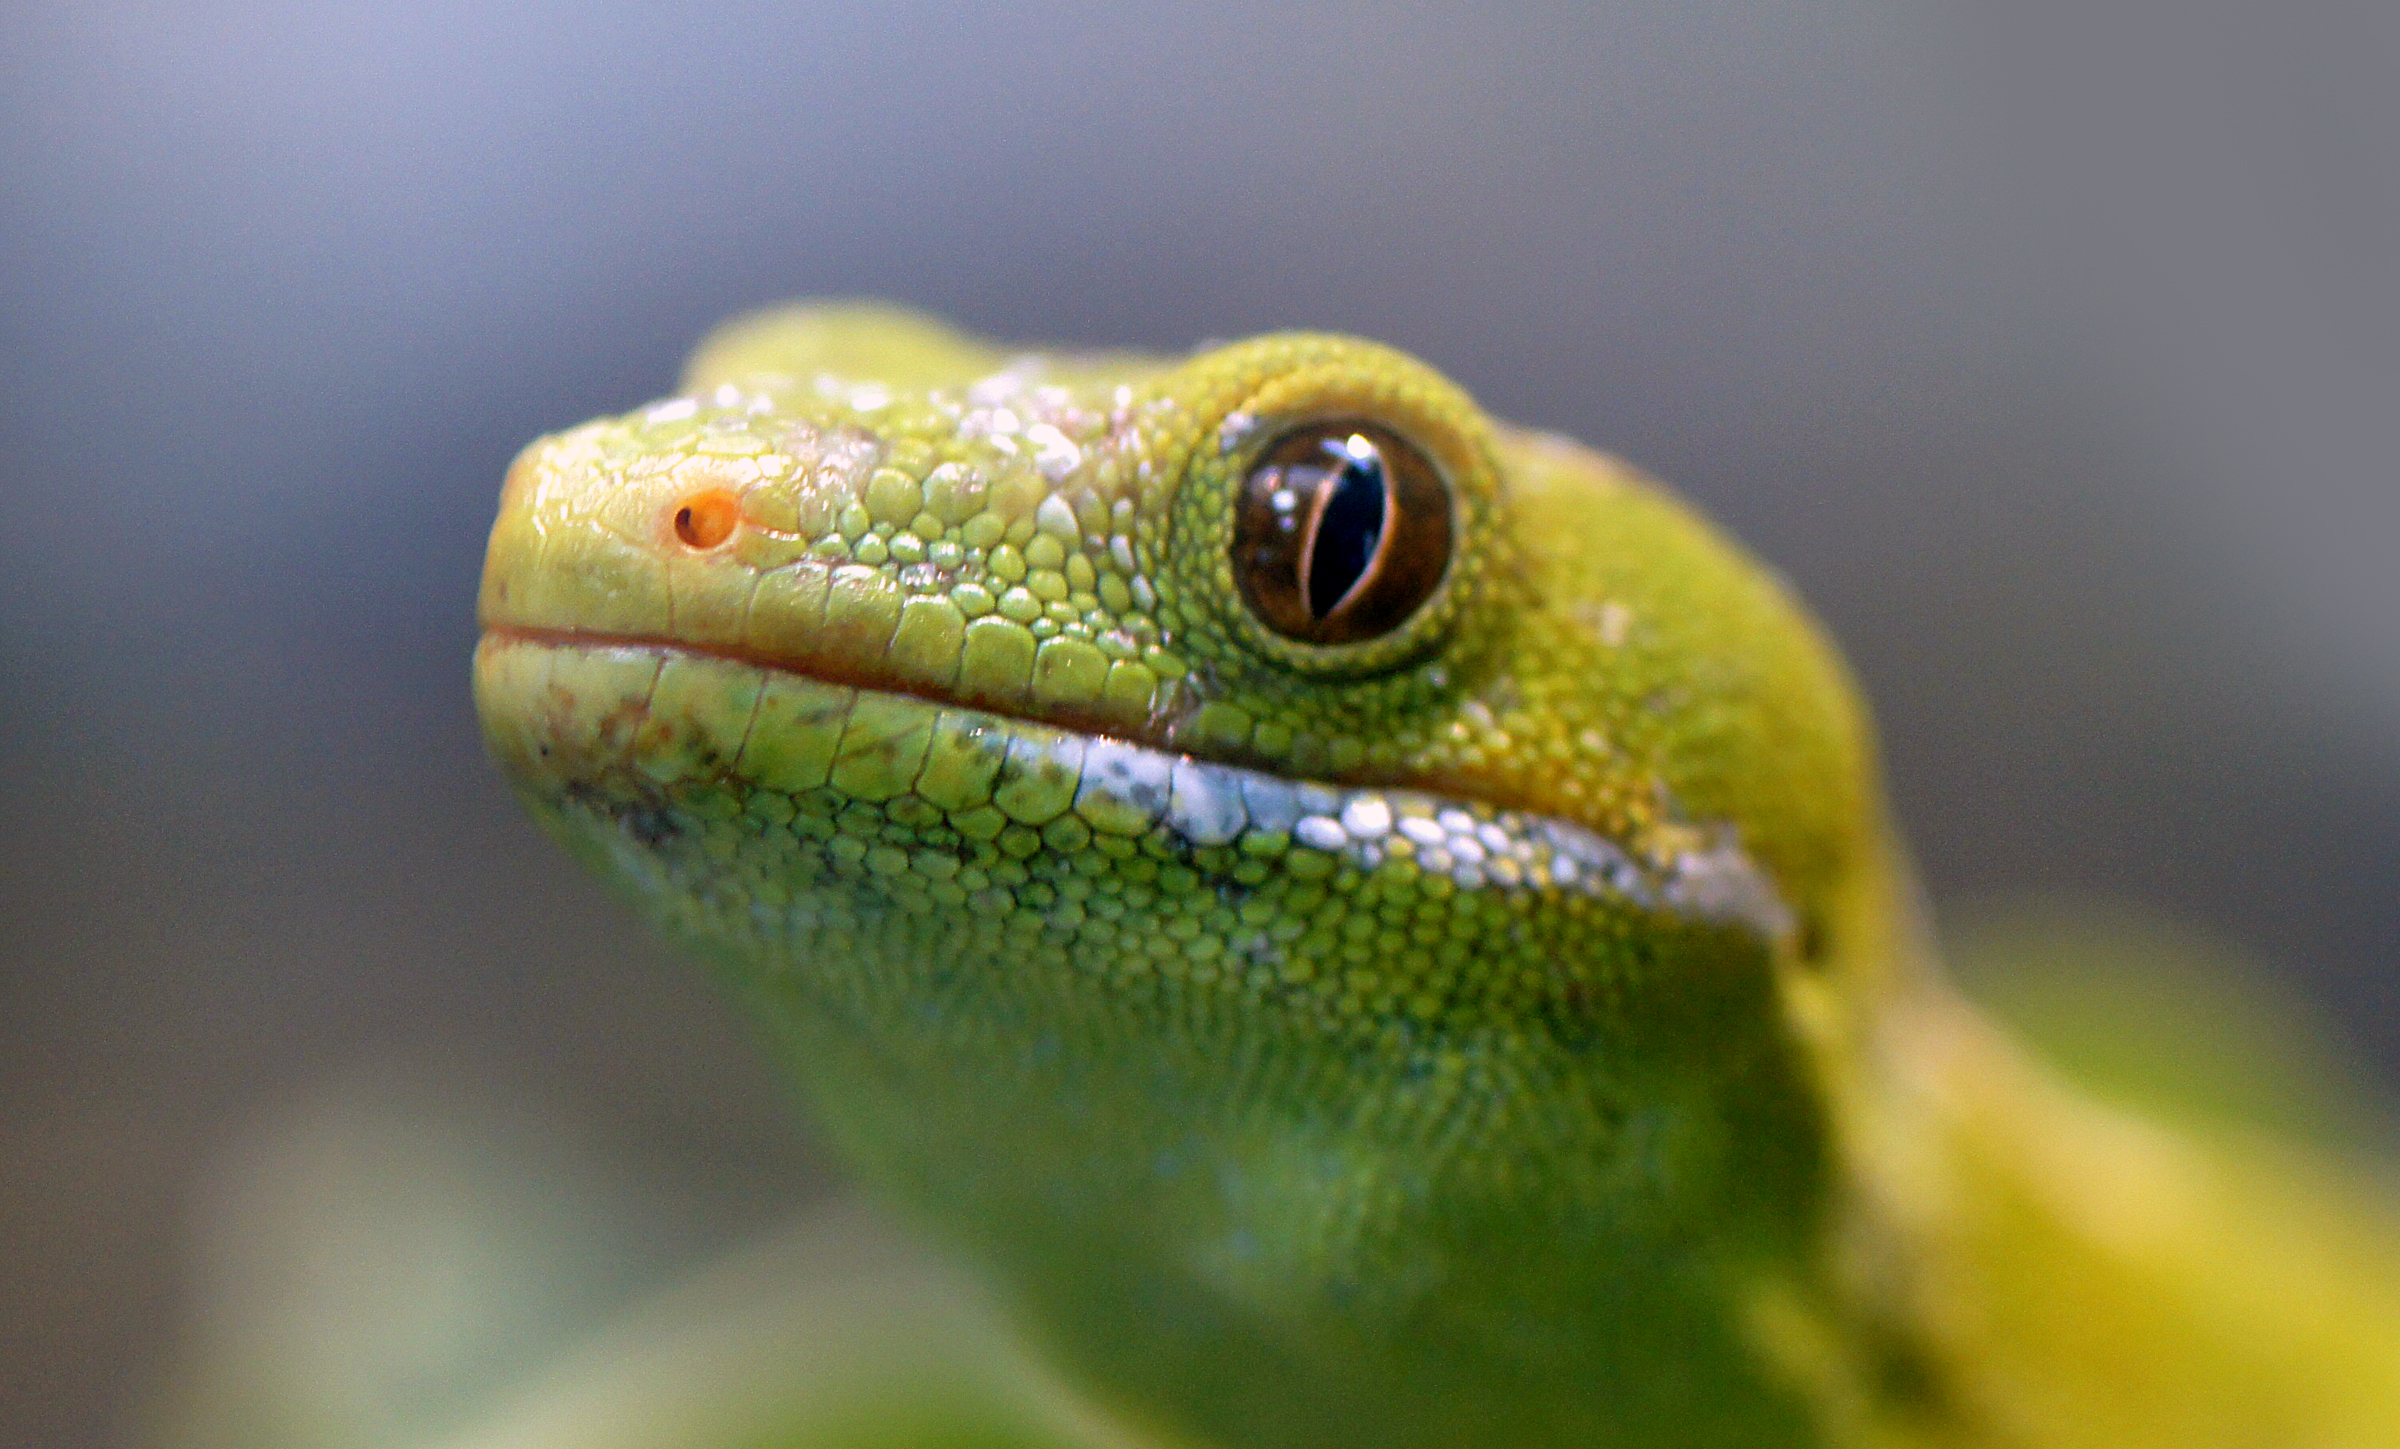
photography, wildlife, green, beak, reptile, yellow, fauna, lizard, green lizard, gecko, close up, vertebrate, sonydslra580, northlandgreengecko, tamron90mmmacro, greengecko, oranawildlifepark, animalscales, macro photography, lacerta, dactyloidae, scaled reptile, lacertidae